2004 MLS All-Star Game

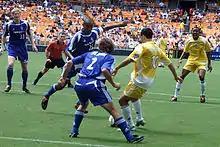
Landon Donovan has the ball while surrounded by Eddie Pope, Jim Curtin and Frankie Hejduk

The game was originally scheduled to be between the MLS All-Stars against Real Madrid at Gillette Stadium in Foxborough, Massachusetts. Once the Spanish team instead decided to play friendlies in Japan, they opted out of the game in the United States and MLS was forced to change the All-Star Game's format. The MLS All-Stars eventually played Real Madrid at their home stadium Santiago Bernabéu in the 2005 Trofeo Santiago Bernabéu.